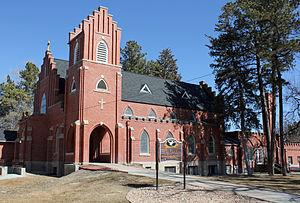
Brush est une ville américaine située dans le comté de Morgan dans l'État du Colorado.